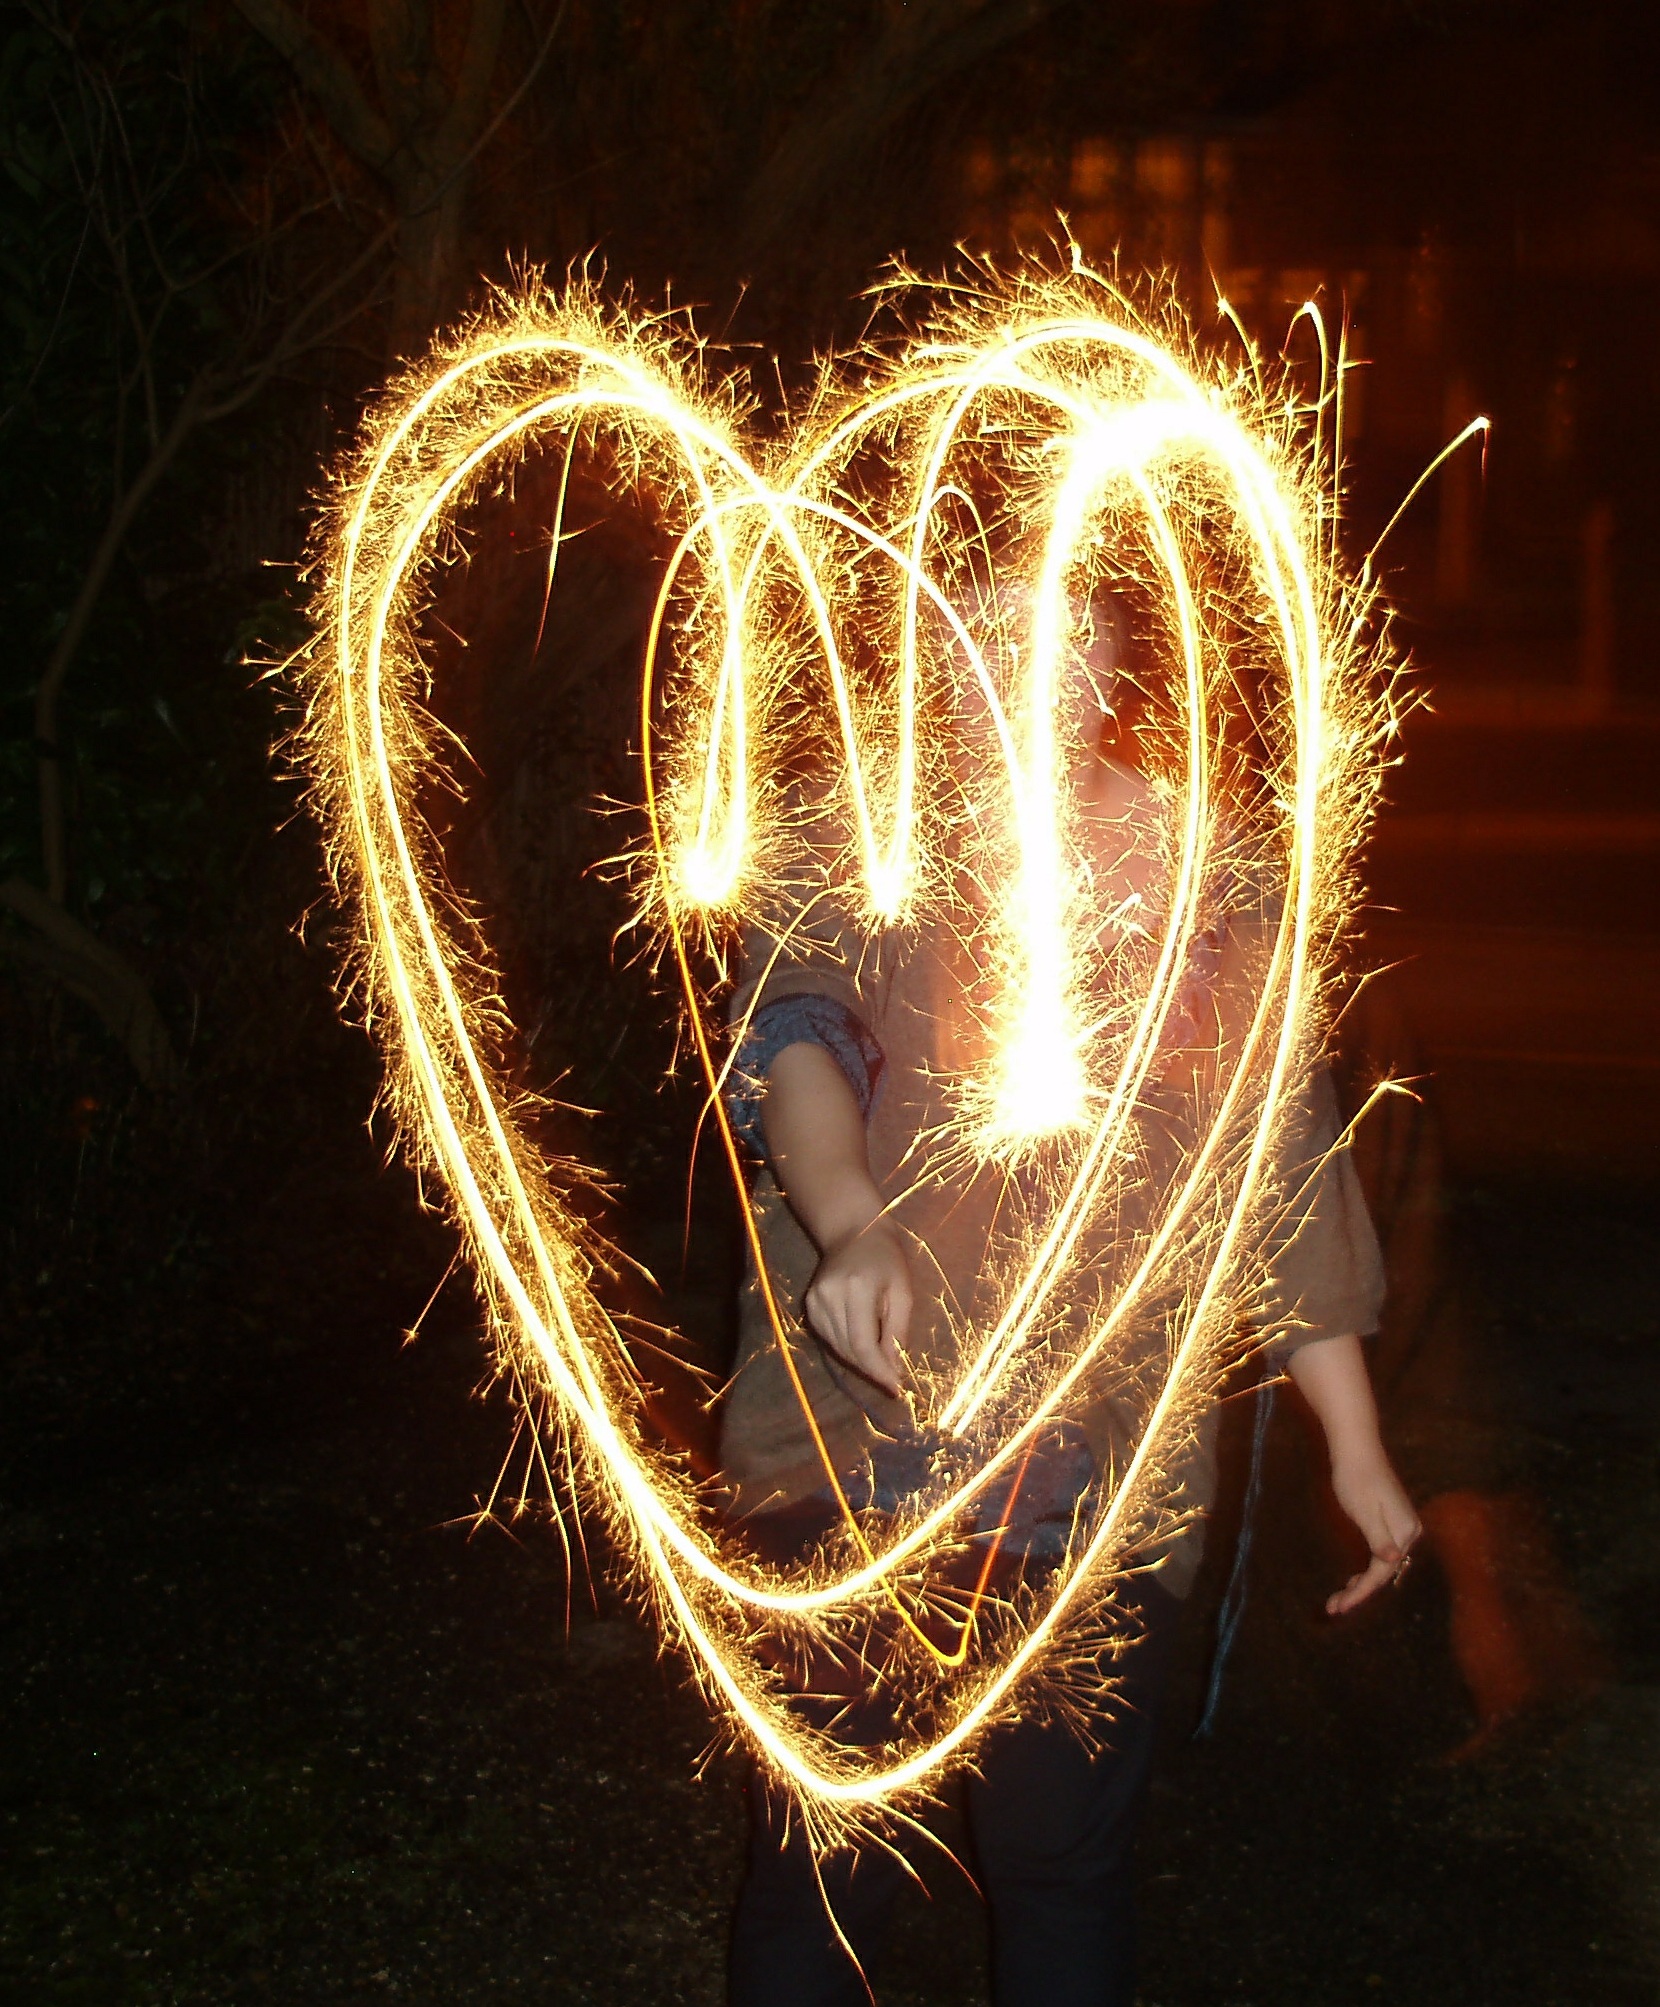
light, night, sparkler, love, heart, fire, darkness, bright, poi